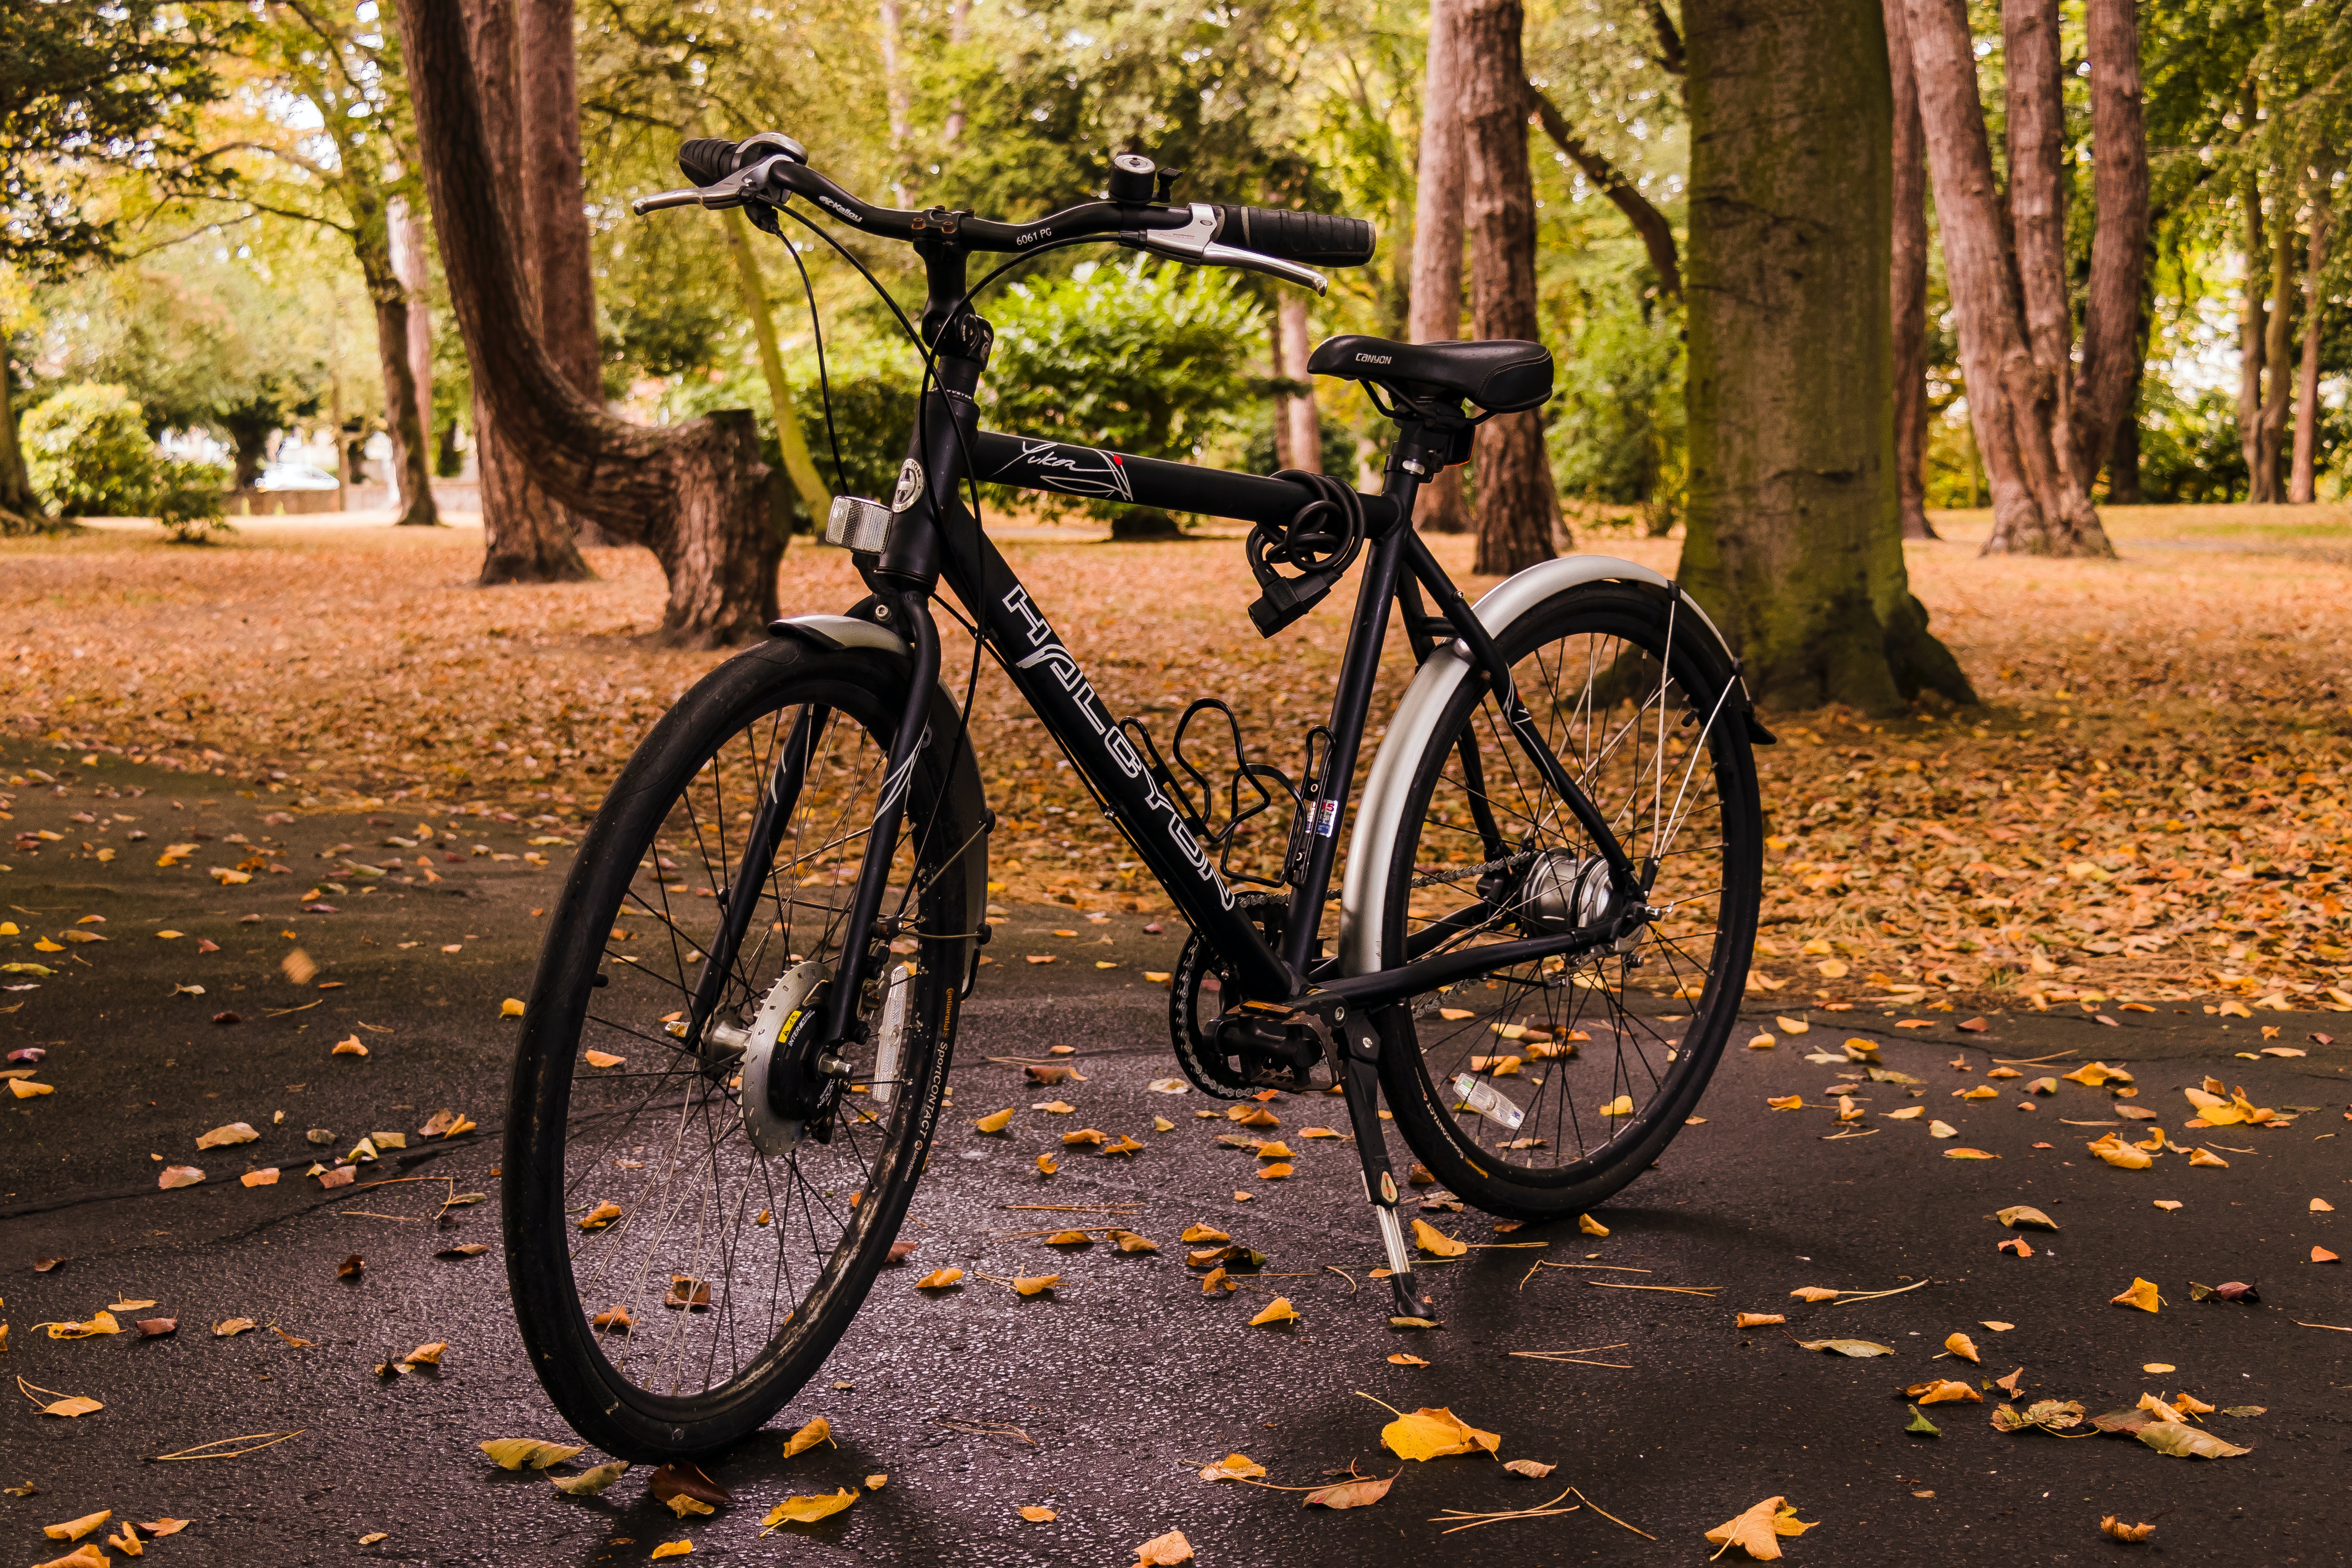
bike, bicycle, tire, wheel, plant, bicycles equipment and supplies, bicycle wheel, bicycle frame, Bicycle wheel rim, bicycle handlebar, bicycle tire, bicycle hub, crankset, tree, bicycle fork, Hub gear, Bicycle stem, branch, bicycle accessory, natural environment, leaf, vehicle, wood, bicycle part, bicycle saddle, automotive tire, Bicycle seatpost, sunlight, grass, road surface, groupset, rim, trunk, landscape, road, spoke, morning, deciduous, Tints and shades, asphalt, forest, cycle sport, recreation, bicycle drivetrain part, cycling, leisure, road bicycle, carbon, woodland, motor vehicle, soil, metal, trail, automotive wheel system, spring, hybrid bicycle, bicycle pedal, shadow, cyclo cross bicycle, racing bicycle, plant stem, mountain bike, grove, autumn, street, evening, auto part